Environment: real
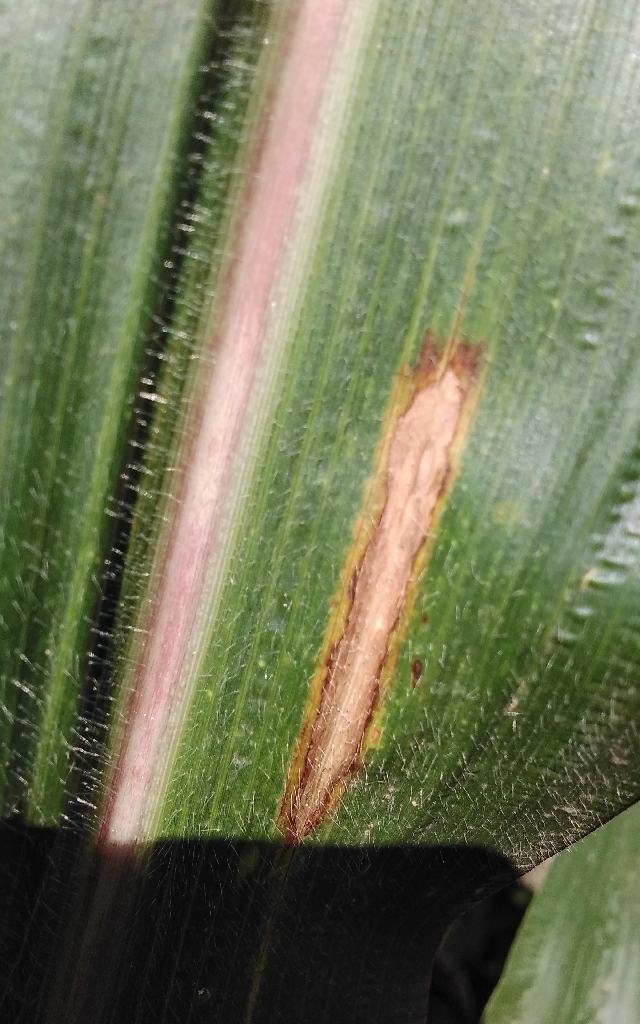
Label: northern_corn_leaf_blight